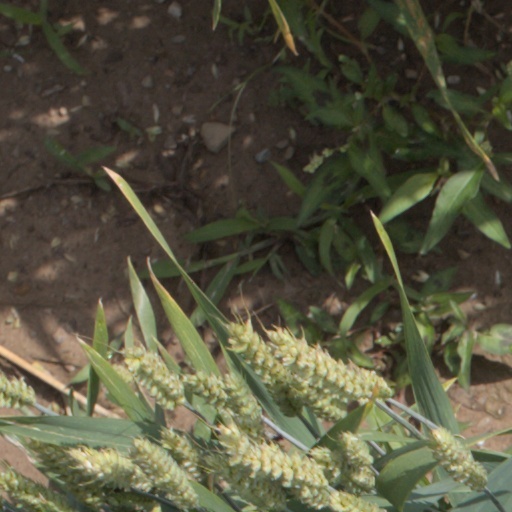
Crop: wheat